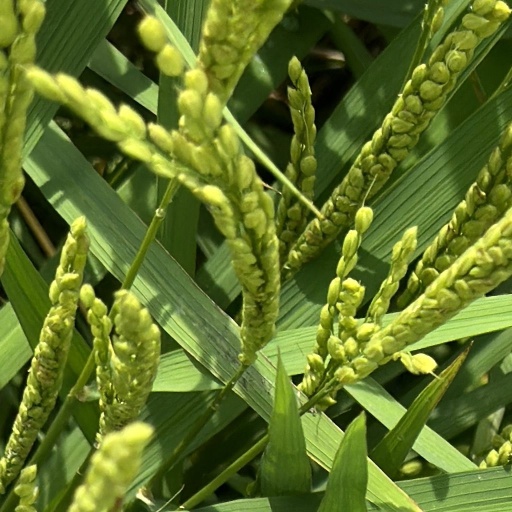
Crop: rice